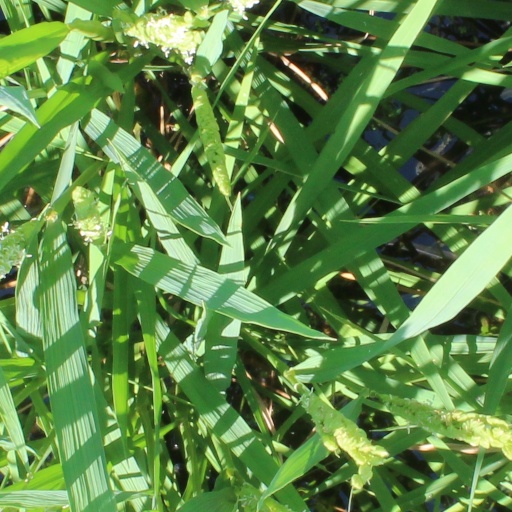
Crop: rice